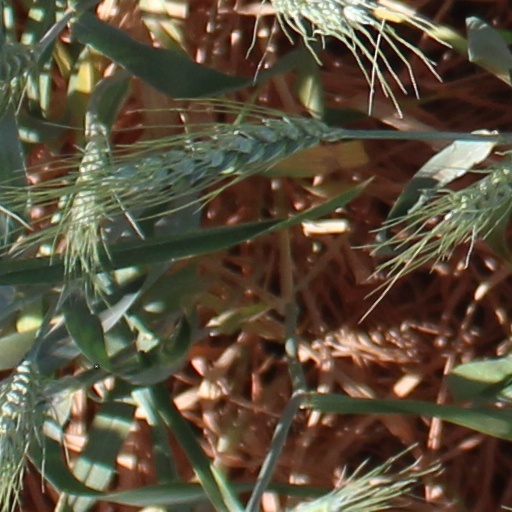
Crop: wheat